Tuva Moflag

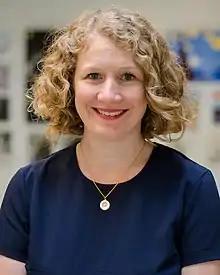
Moflag in June 2017

Tuva Moflag (born 17 March 1979) is a Norwegian politician for the Labour Party. She has been member of the Storting for Akershus since 2017. She has also served as one of the party's deputy parliamentary leaders since 2025 and previously served as the mayor of Ski Municipality between 2015 and 2017.